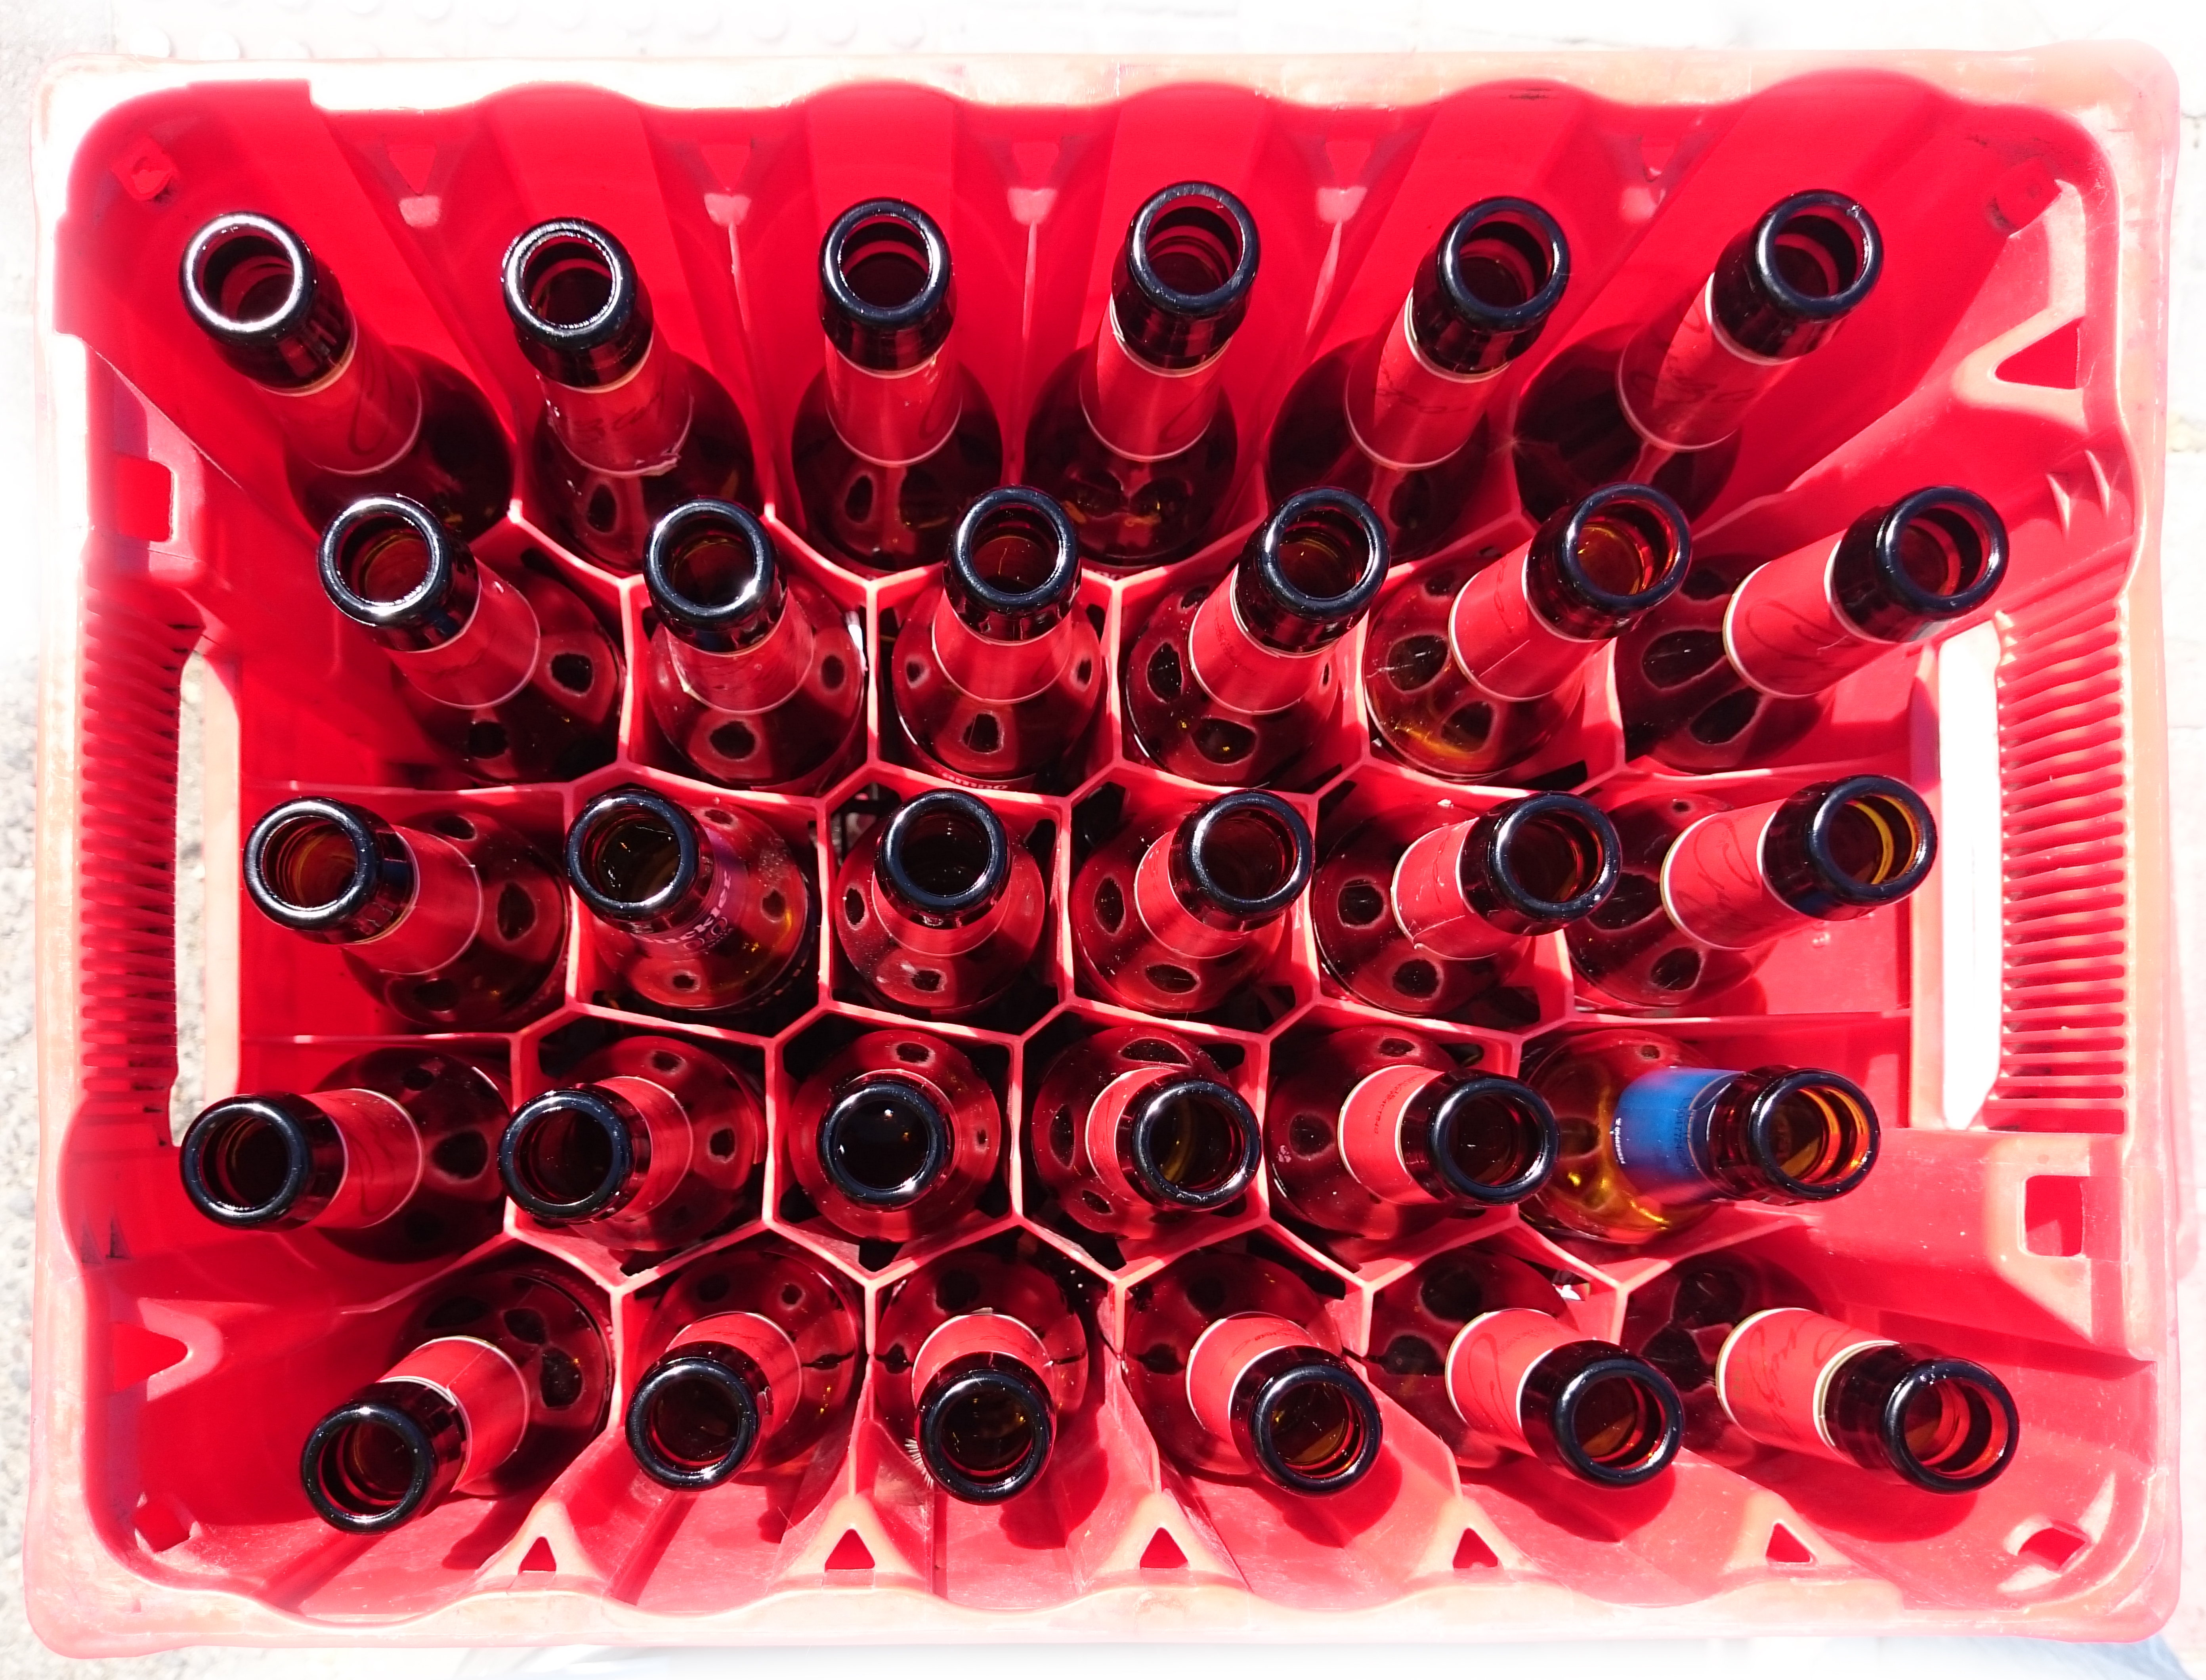
texture, flower, petal, perspective, pattern, line, red, produce, geometry, color, drink, beer, alcohol, font, colour, creativecommons, cc0, biere, publicdomain, symmetry, nocopyright, geometrie, 2d, carloszgz, original, photoshop, wallpaper, correctedperspective, myfavnew, cmstoolsphotoring, fondodepantalla, postal, postcard, cartepostale, freeculturalworks, openlicense, freepictures, vertical, distorsion, correction, retouch, remix, collage, photomontage, manipulation, photomanipulation, adaptation, transformation, simetria, symetrie, geometria, couleur, botellas, bouteilles, textura, motif, rouge, rojo, copyleft, norightsreserved, bebida, circles, cerveza, birra, caja, rectangulo